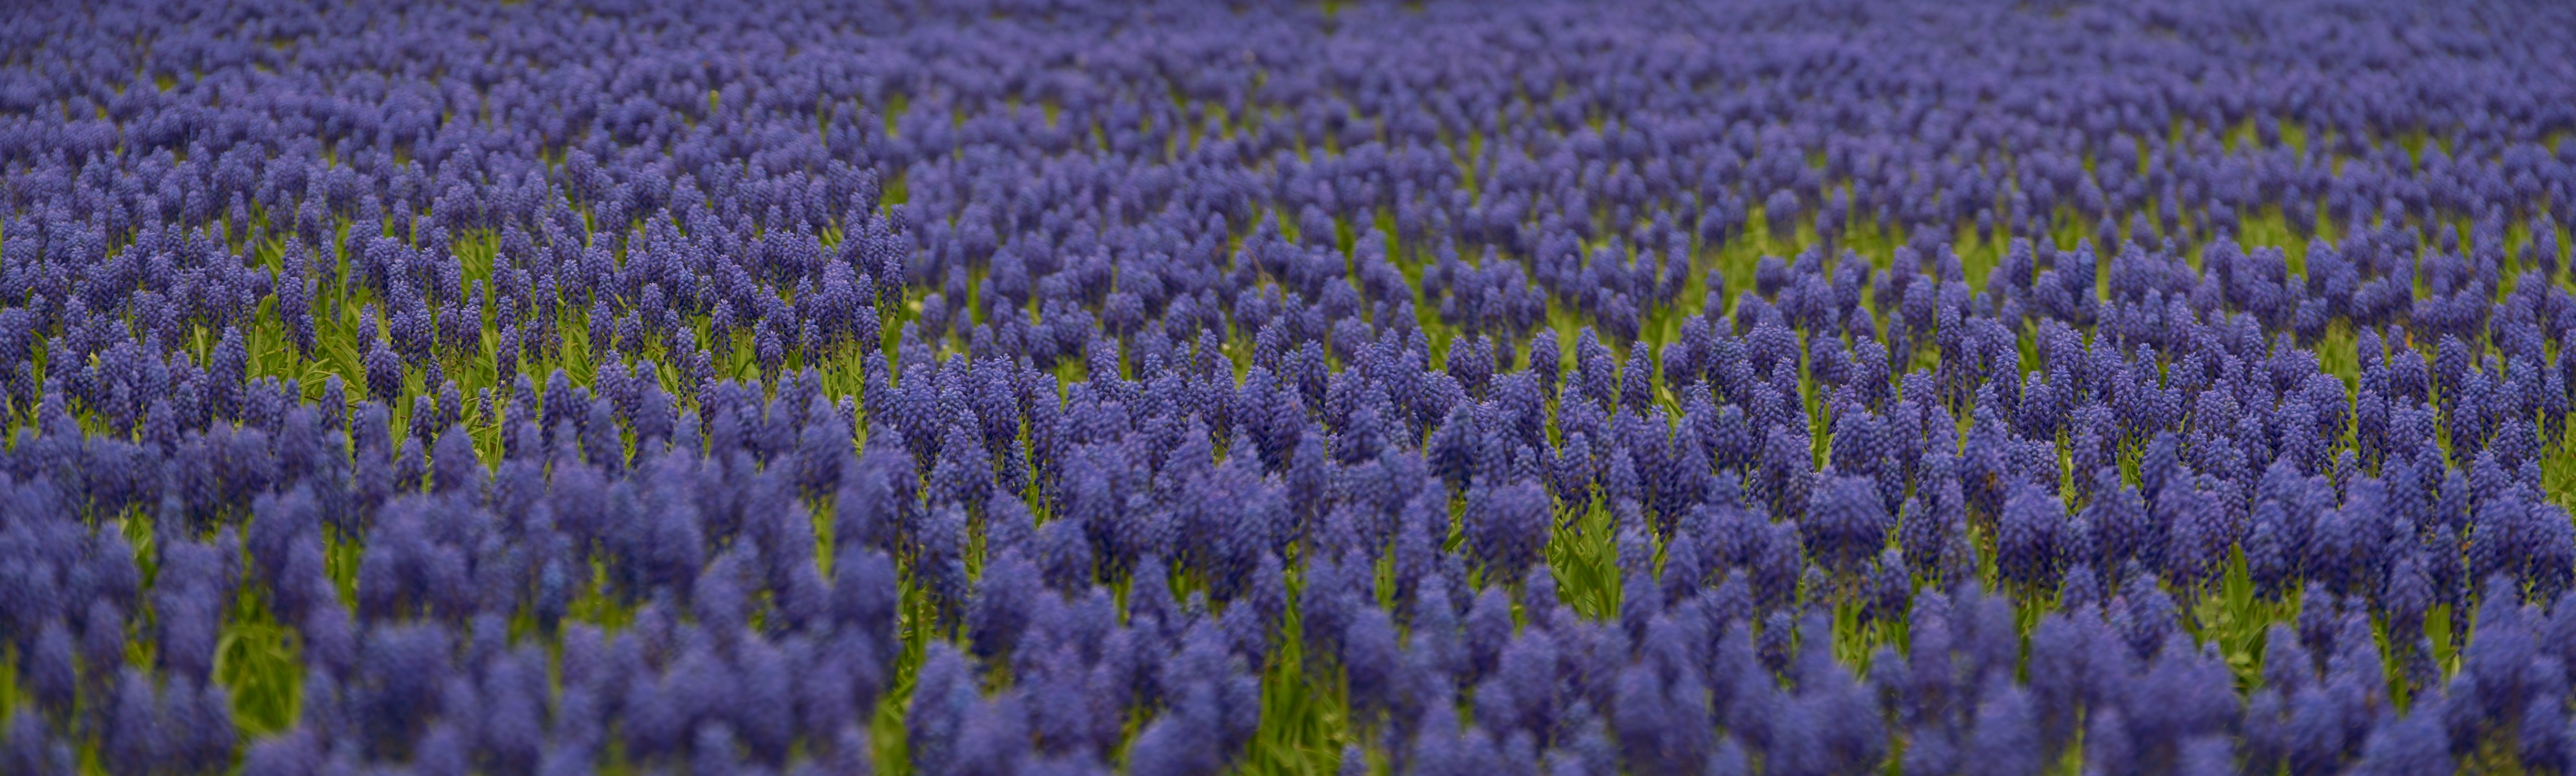
nature, plant, field, meadow, prairie, flower, bloom, spring, park, blue, garden, lavender, wildflower, flowers, bluebonnet, many, lupin, flowering plant, grape hyacinth, grass family, land plant, english lavender